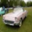
Label: automobile